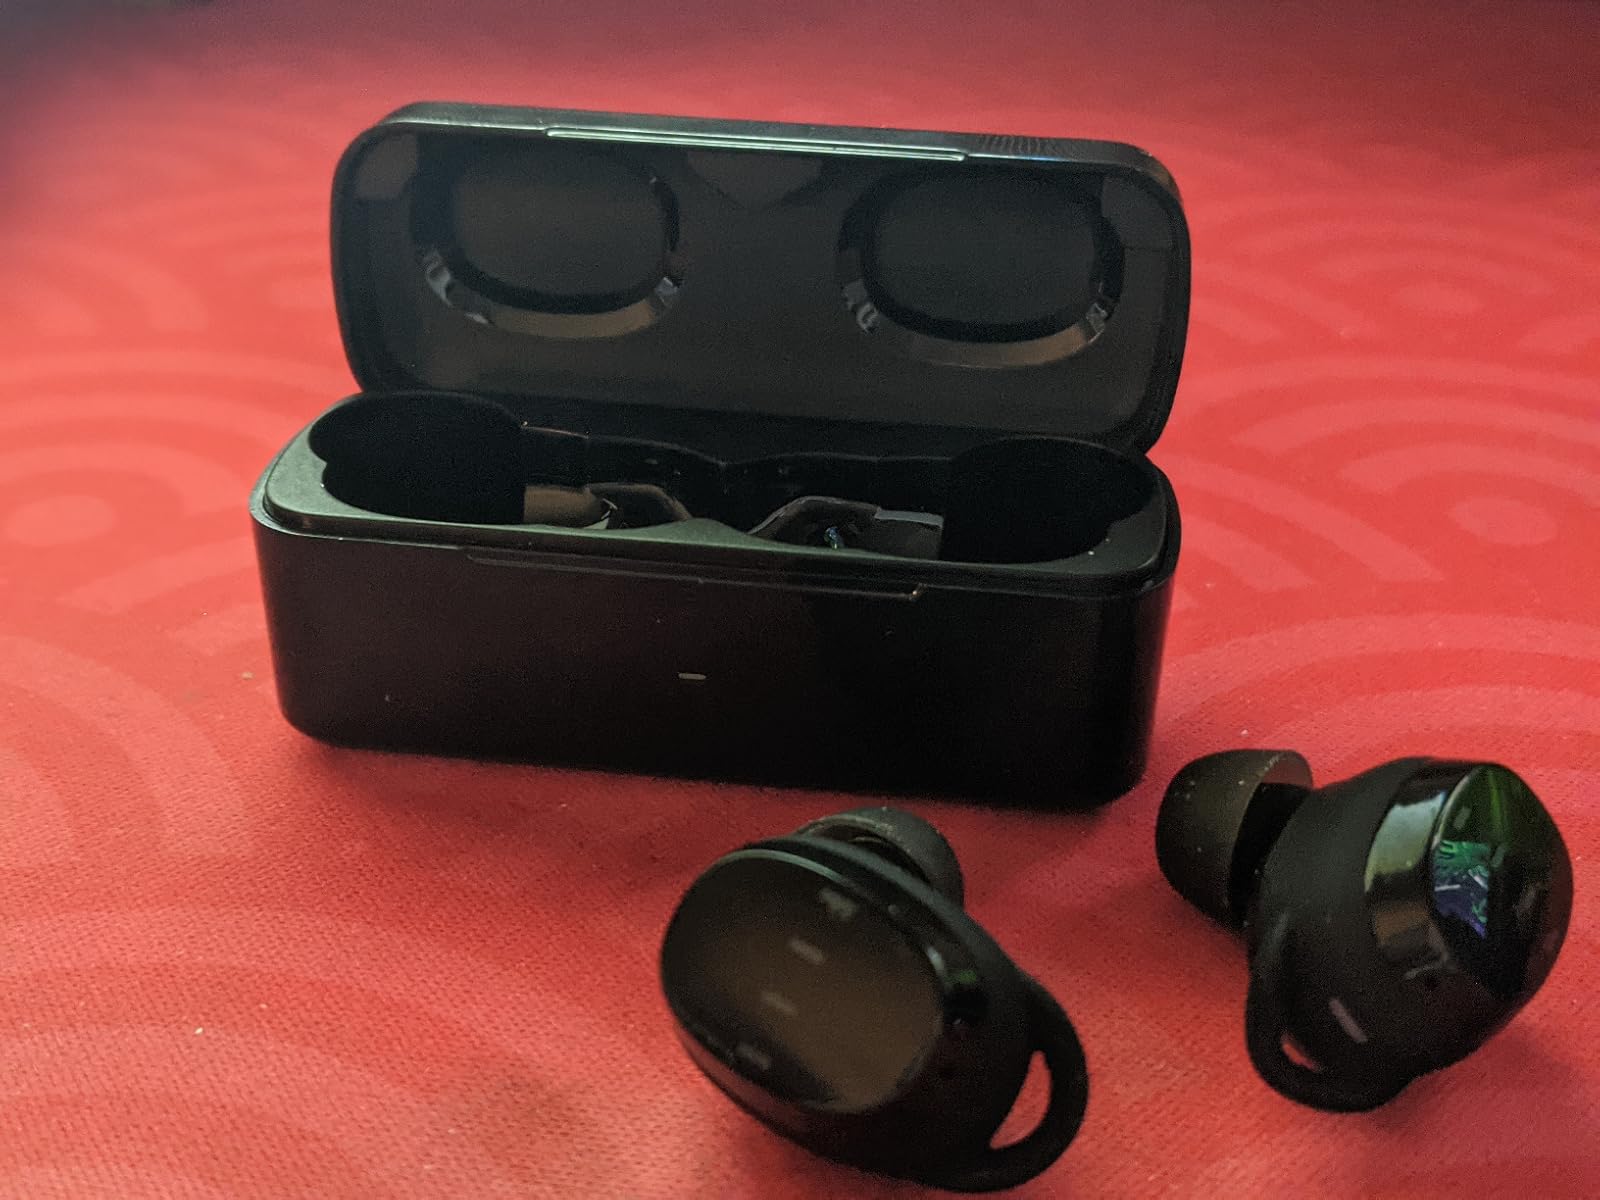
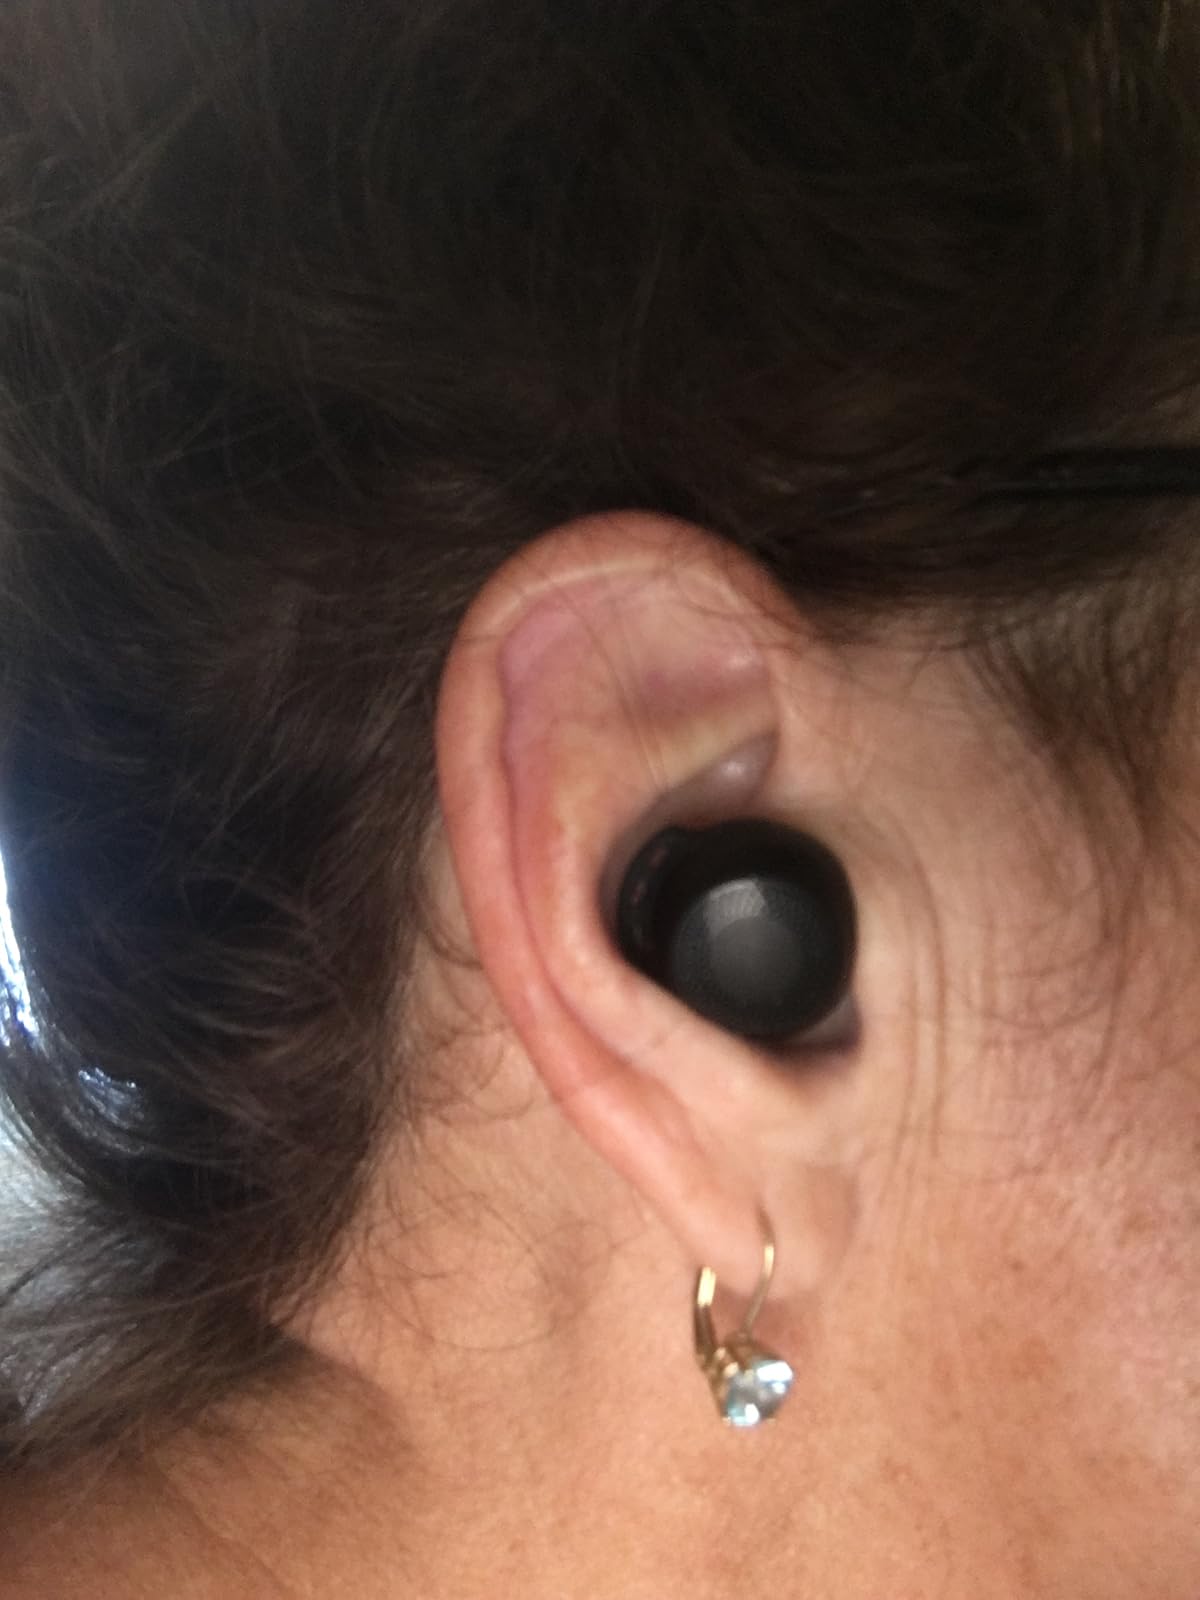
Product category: earbuds
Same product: no